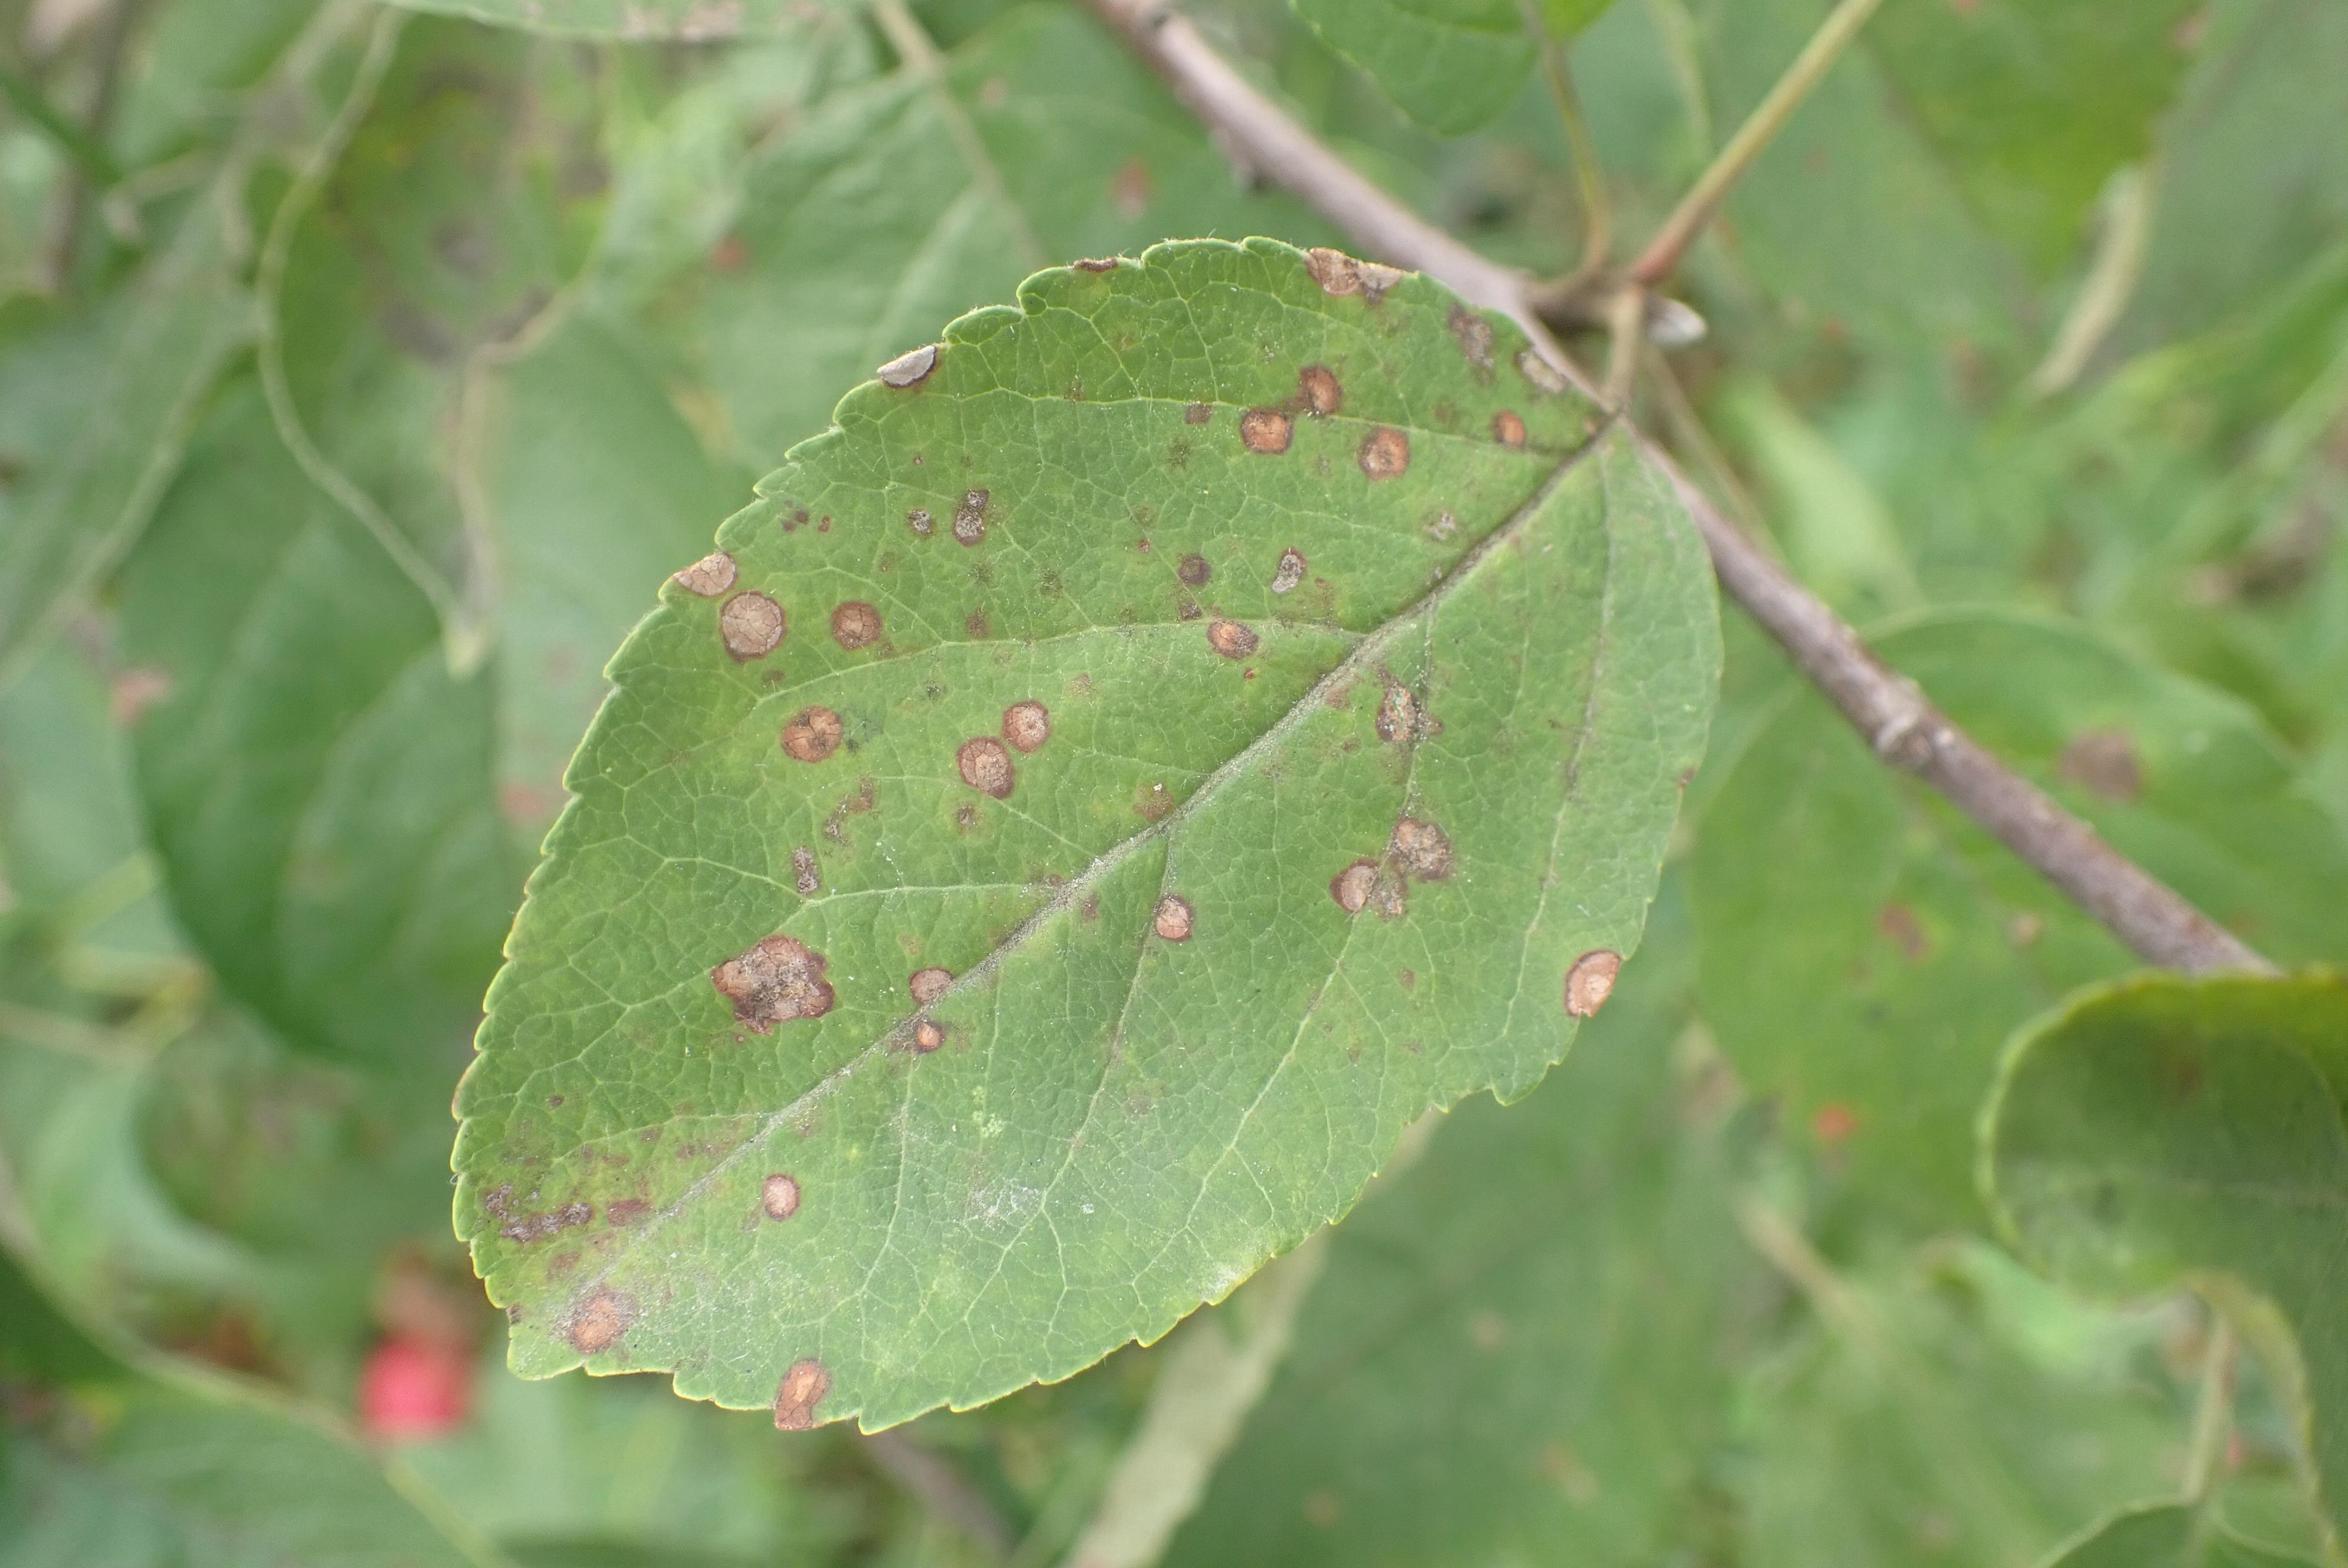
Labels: complex